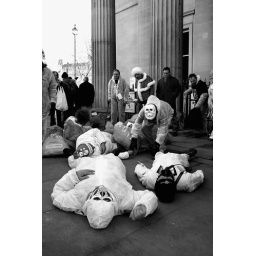
Protestors dressed in protective clothing lie as dead on the ground outside Canada House.